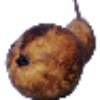
Label: Pear Abate 1